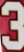
Number: 3